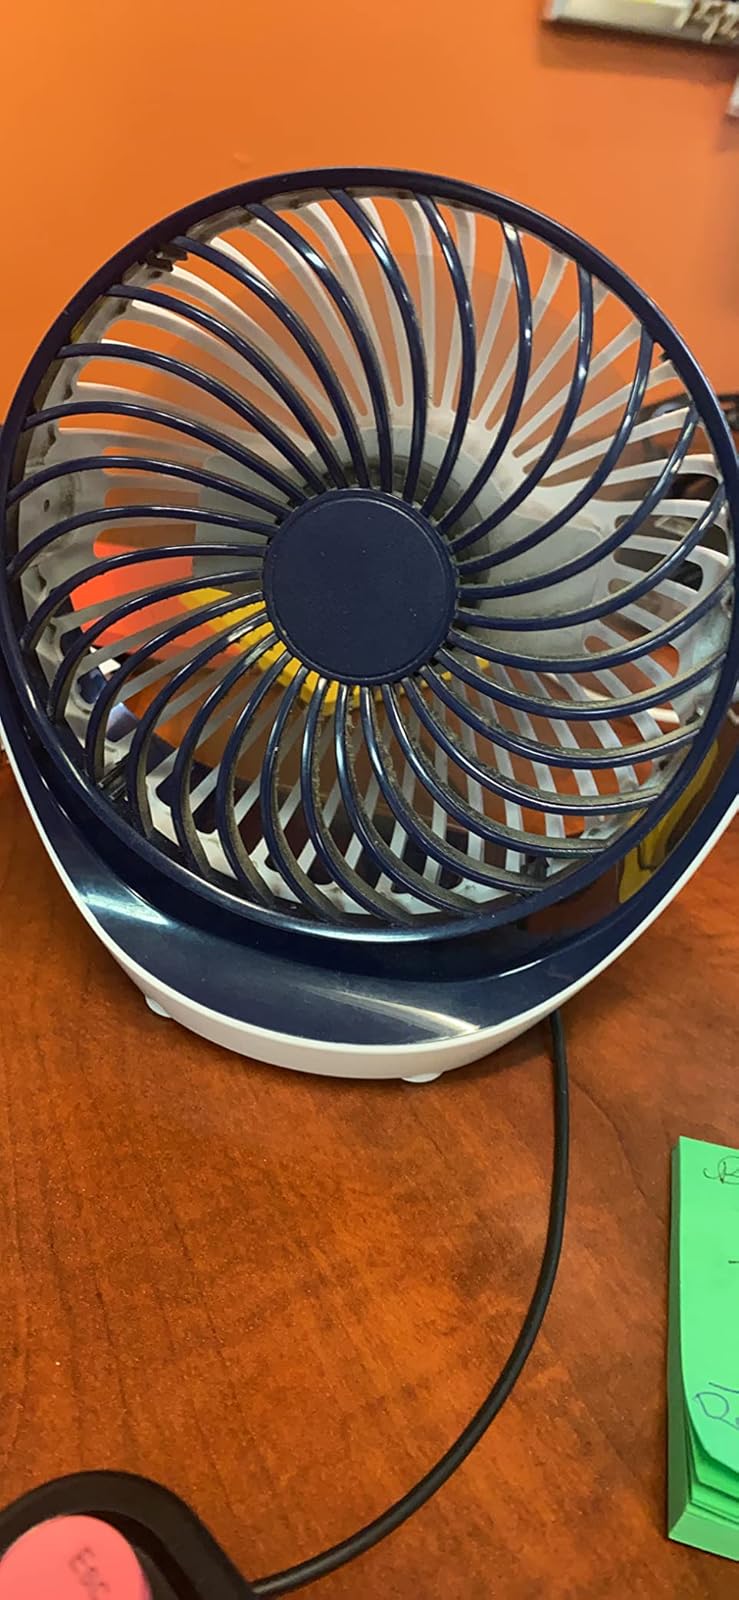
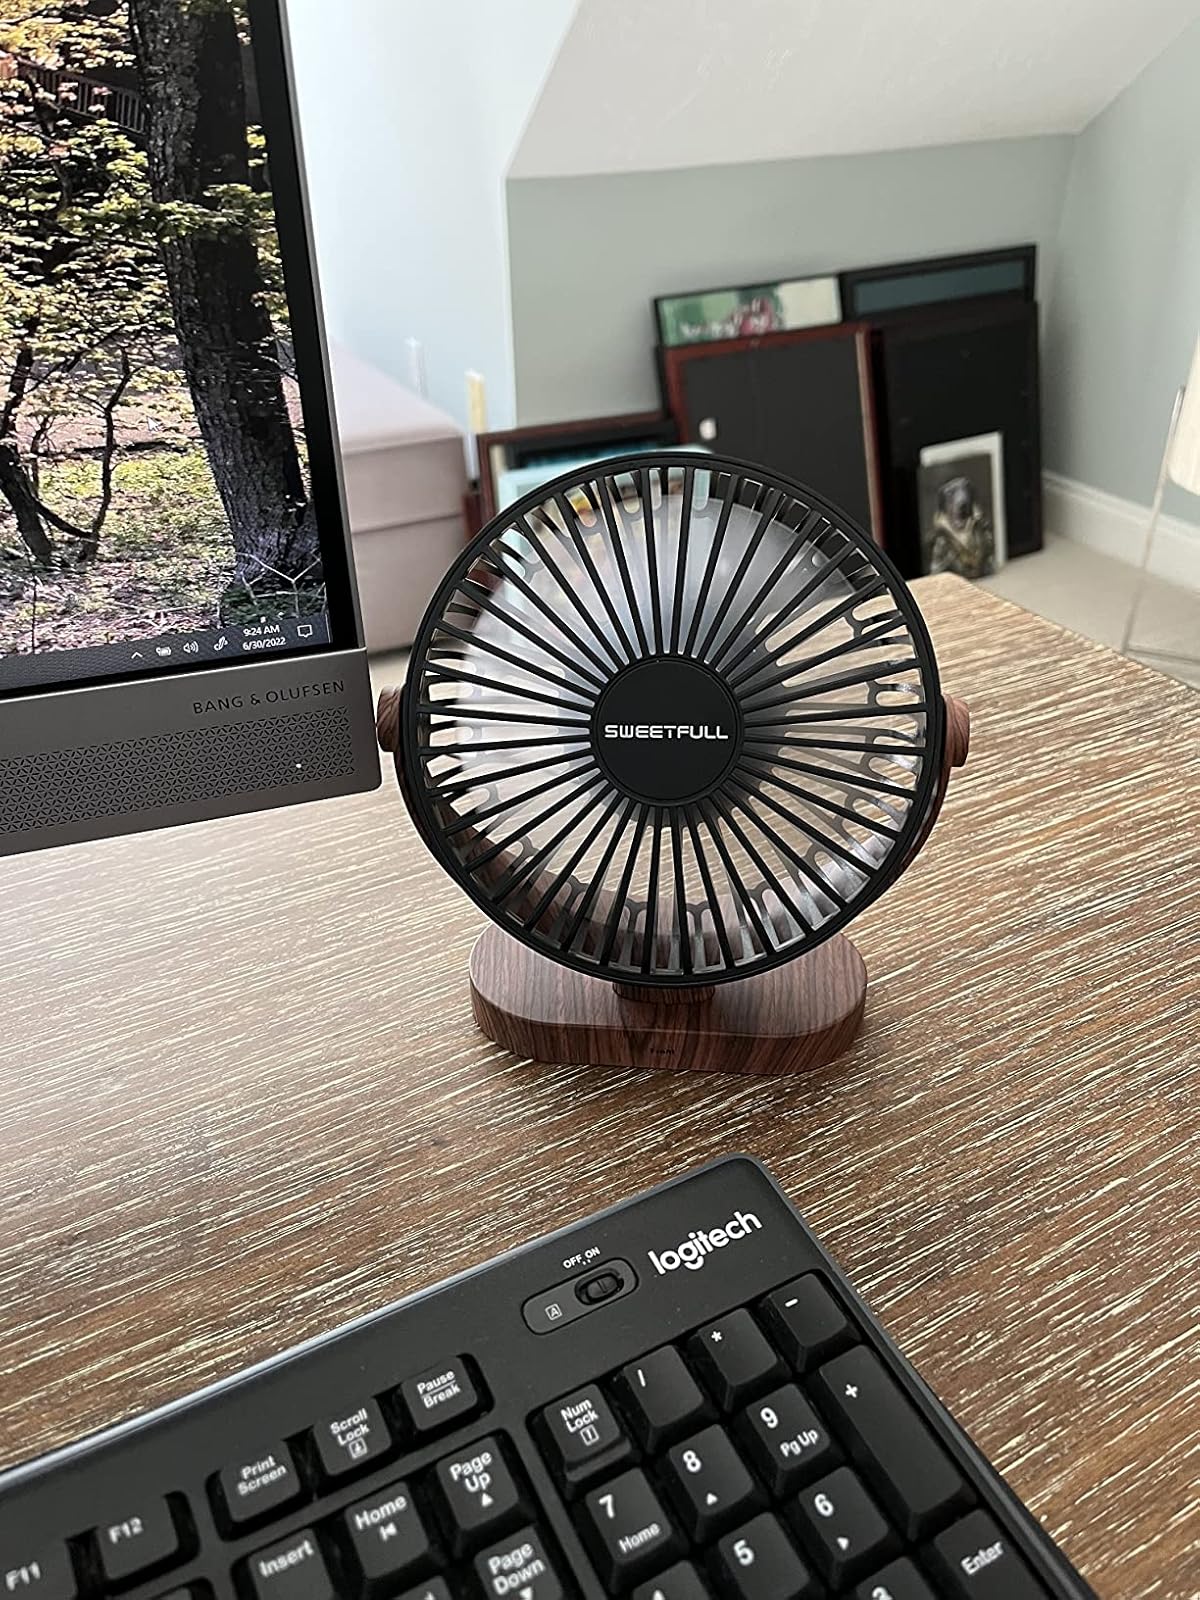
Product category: fan
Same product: no